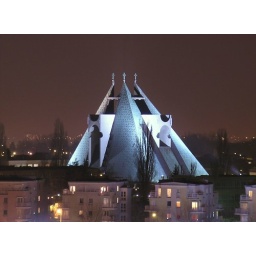
Night shot, out the 8th floor window. This monstrous church towers around 10 story's high.